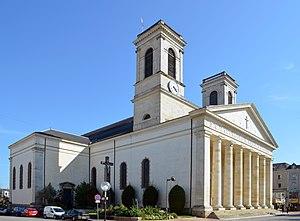
Église Saint-Louis, construite entre 1813 et 1830 - La Roche-sur-Yon
La Roche-sur-Yon est une commune du Centre-Ouest de la France, préfecture du département de la Vendée, dans la région des Pays de la Loire.
La liste des églises de la Vendée recense de la manière la plus complète possible les églises, cathédrale et basiliques situées dans le département français de la Vendée.
Cet article recense les monuments historiques de La Roche-sur-Yon, dans le département de Vendée, en France.